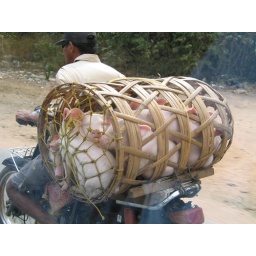
Enroute to Angkok Wat temples in a van, a motor bike with a basket full of pigs zoomed past us.